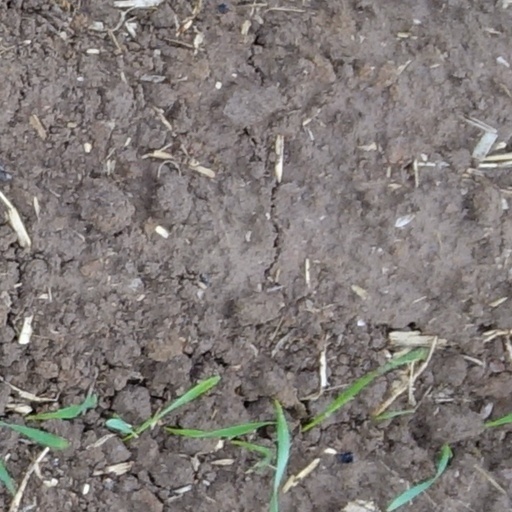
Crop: wheat